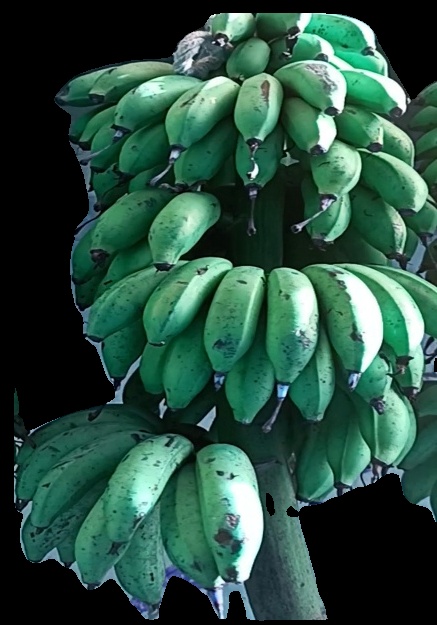
Variety: rasbale
Grade: grade2